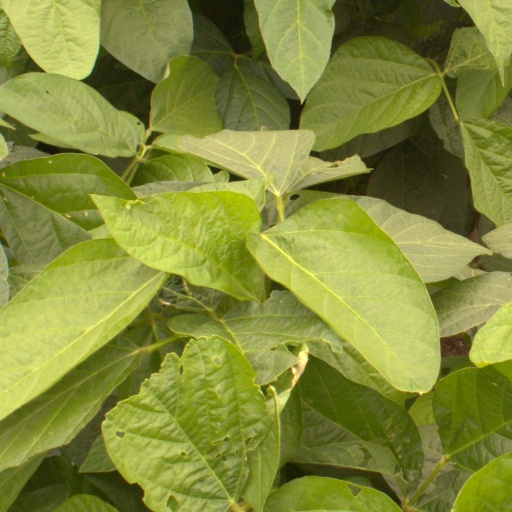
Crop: soybean